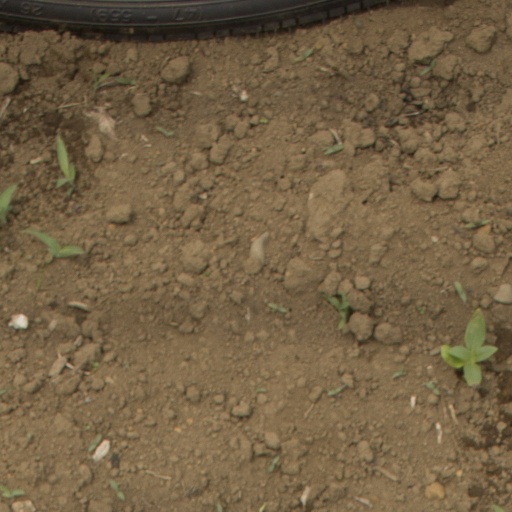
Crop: Jerusalem artichoke